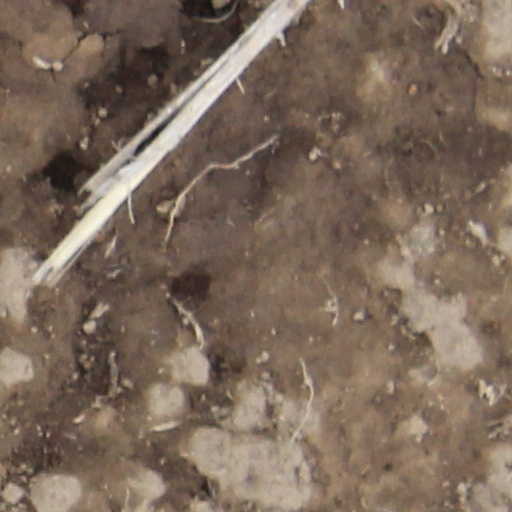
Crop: wheat